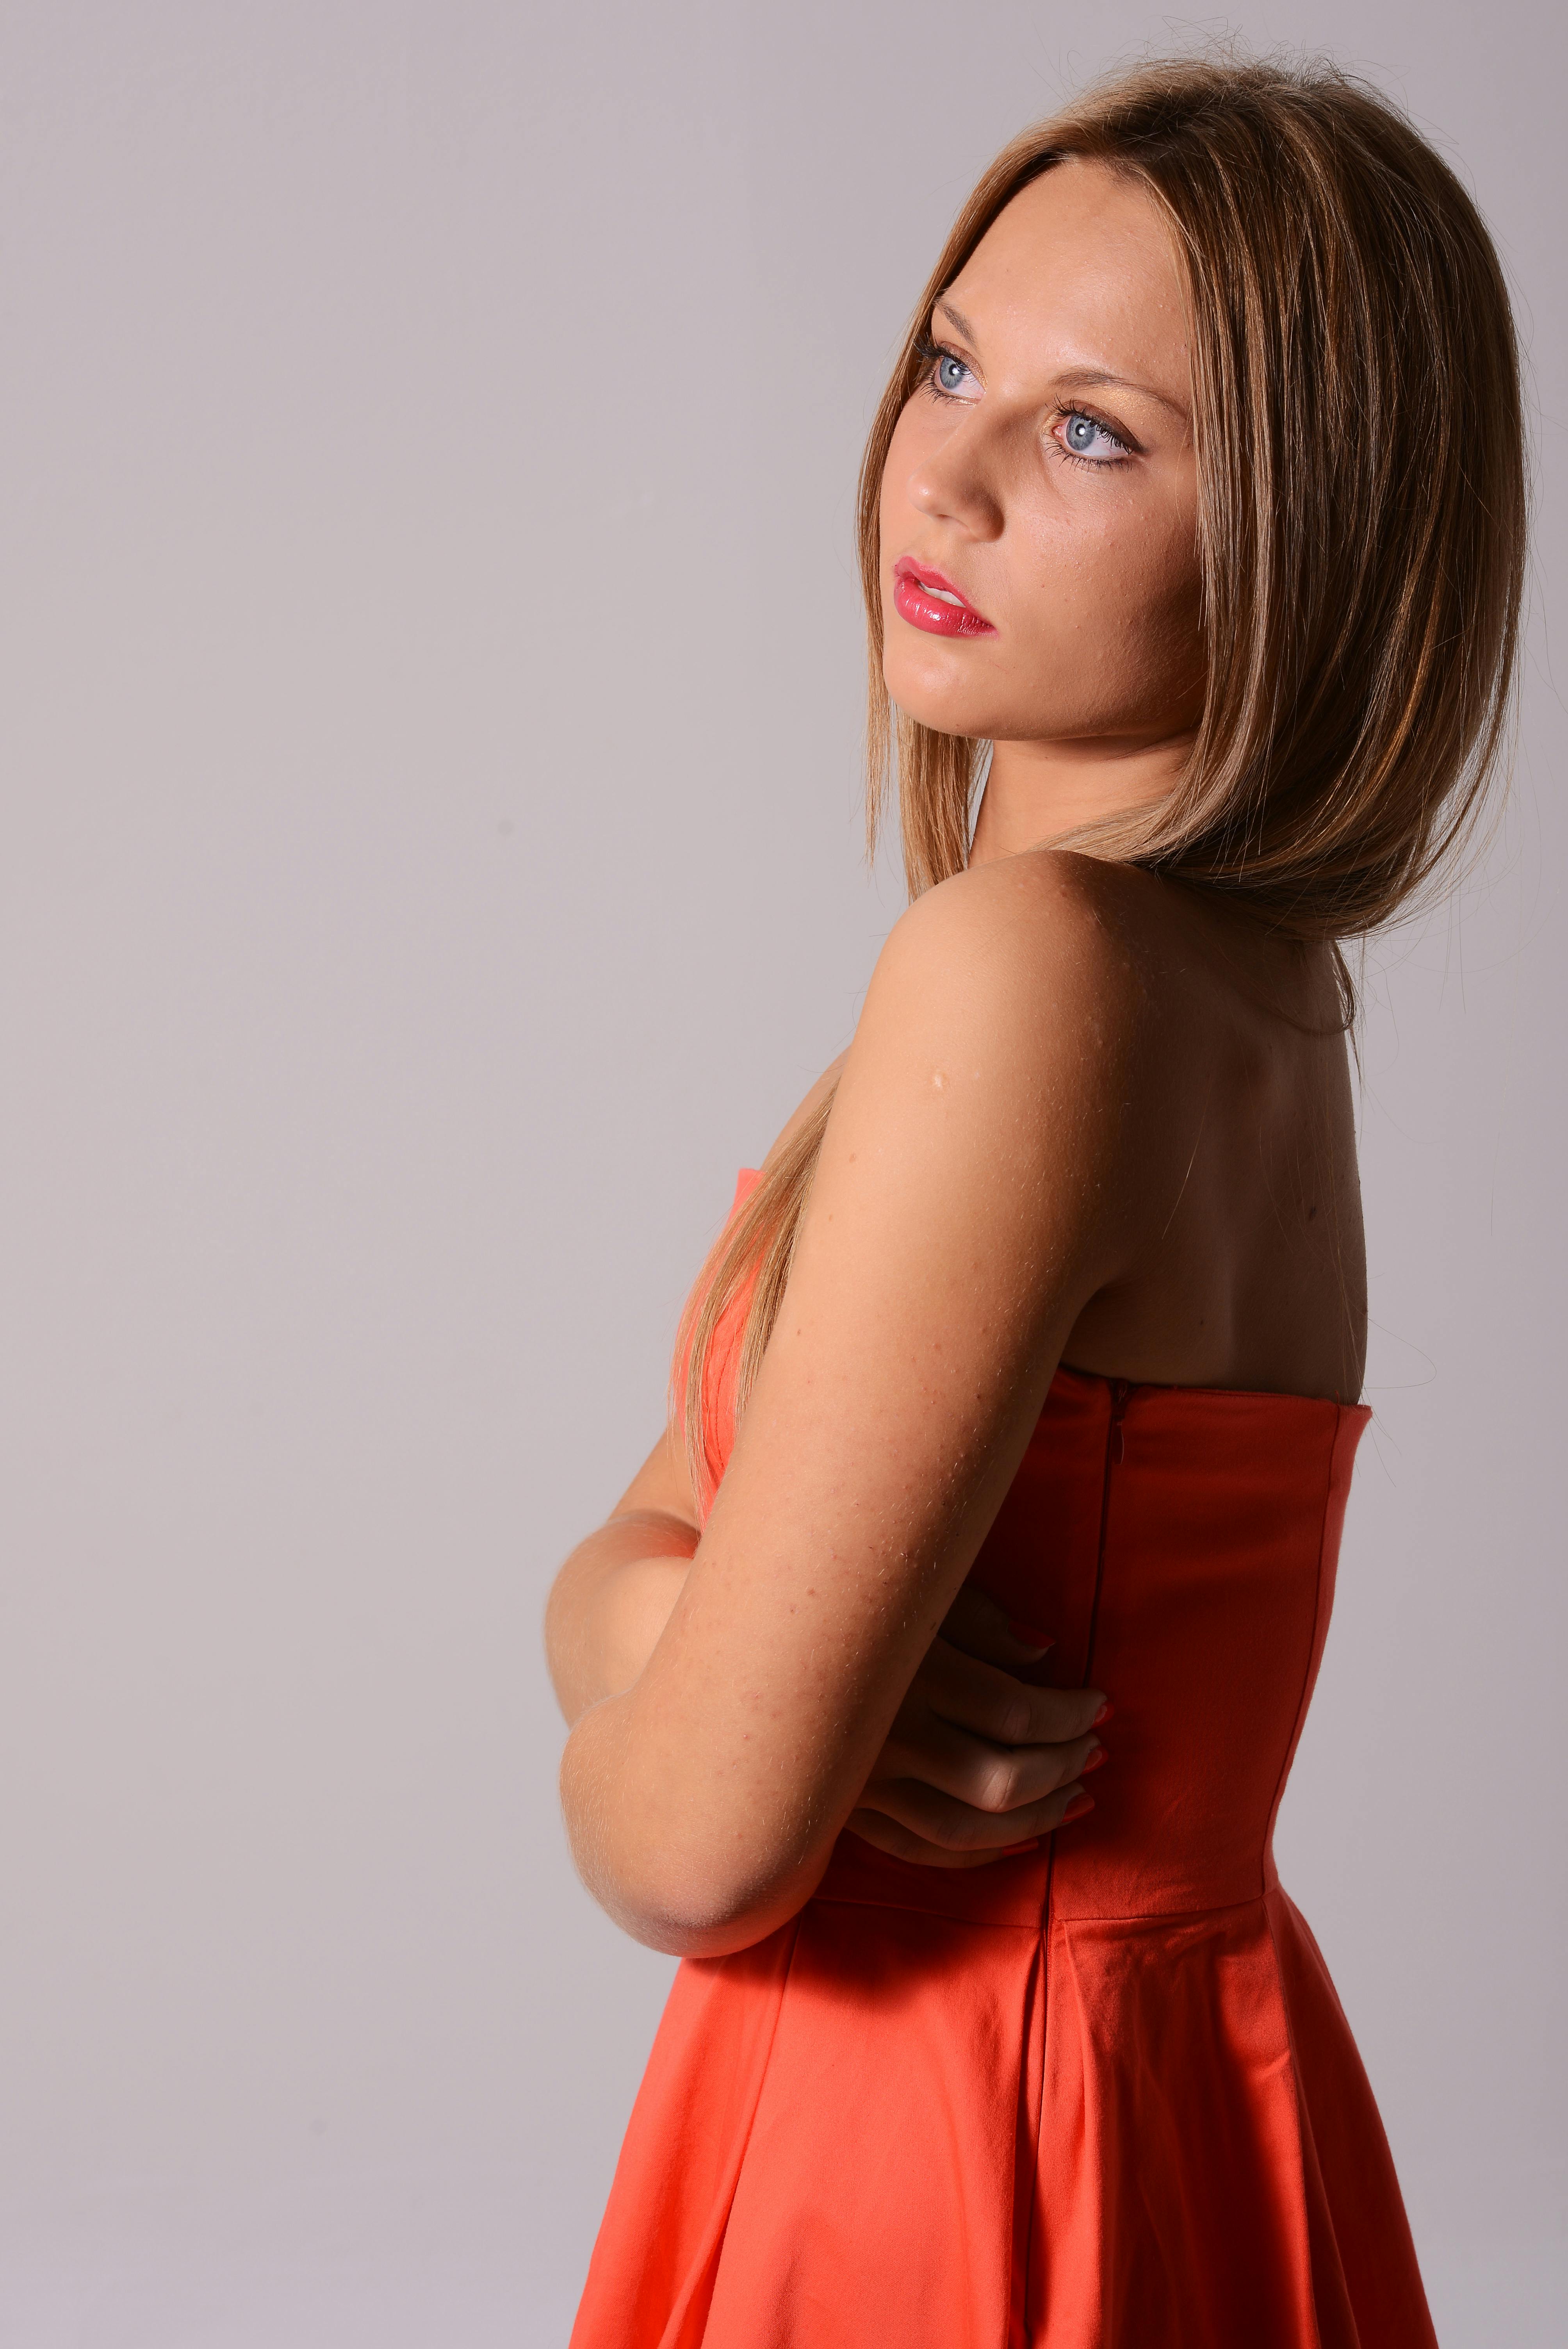
woman, face, joint, skin, lip, hairstyle, shoulder, lipstick, eyelash, neck, flash photography, sleeve, dress, One piece garment, waist, fashion model, day dress, fashion design, black hair, thigh, long hair, brown hair, makeover, layered hair, peach, formal wear, jewellery, magenta, human leg, fashion accessory, cocktail dress, sitting, photo shoot, portrait photography, model, eye shadow